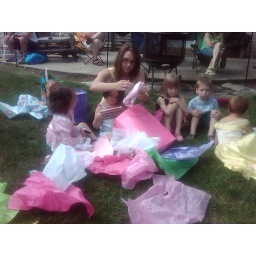
Our big girl turned 5 with a party at our house in Naperville 07/19/2009